Jacob Salomon

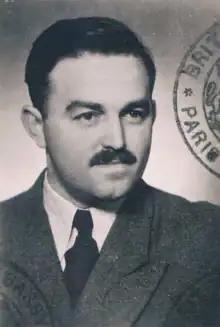
Jacob Salomon

Jacob (Yankele), Eugen, Jean Salomon (Hebrew: יעקב (יענקלה) סלומון; May 30, 1916 – October 17, 1963) was a member of the Haganah and Palmach. He commanded the Palmach's Fourth Battalion and served as commander of the Haganah in Eastern Europe.